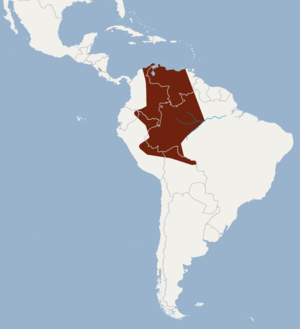
Sphaeronycteris est une espèce de mammifères chiroptères de la famille des Phyllostomidae. Il s'agit de la seule espèce du genre Sphaeronycteris.